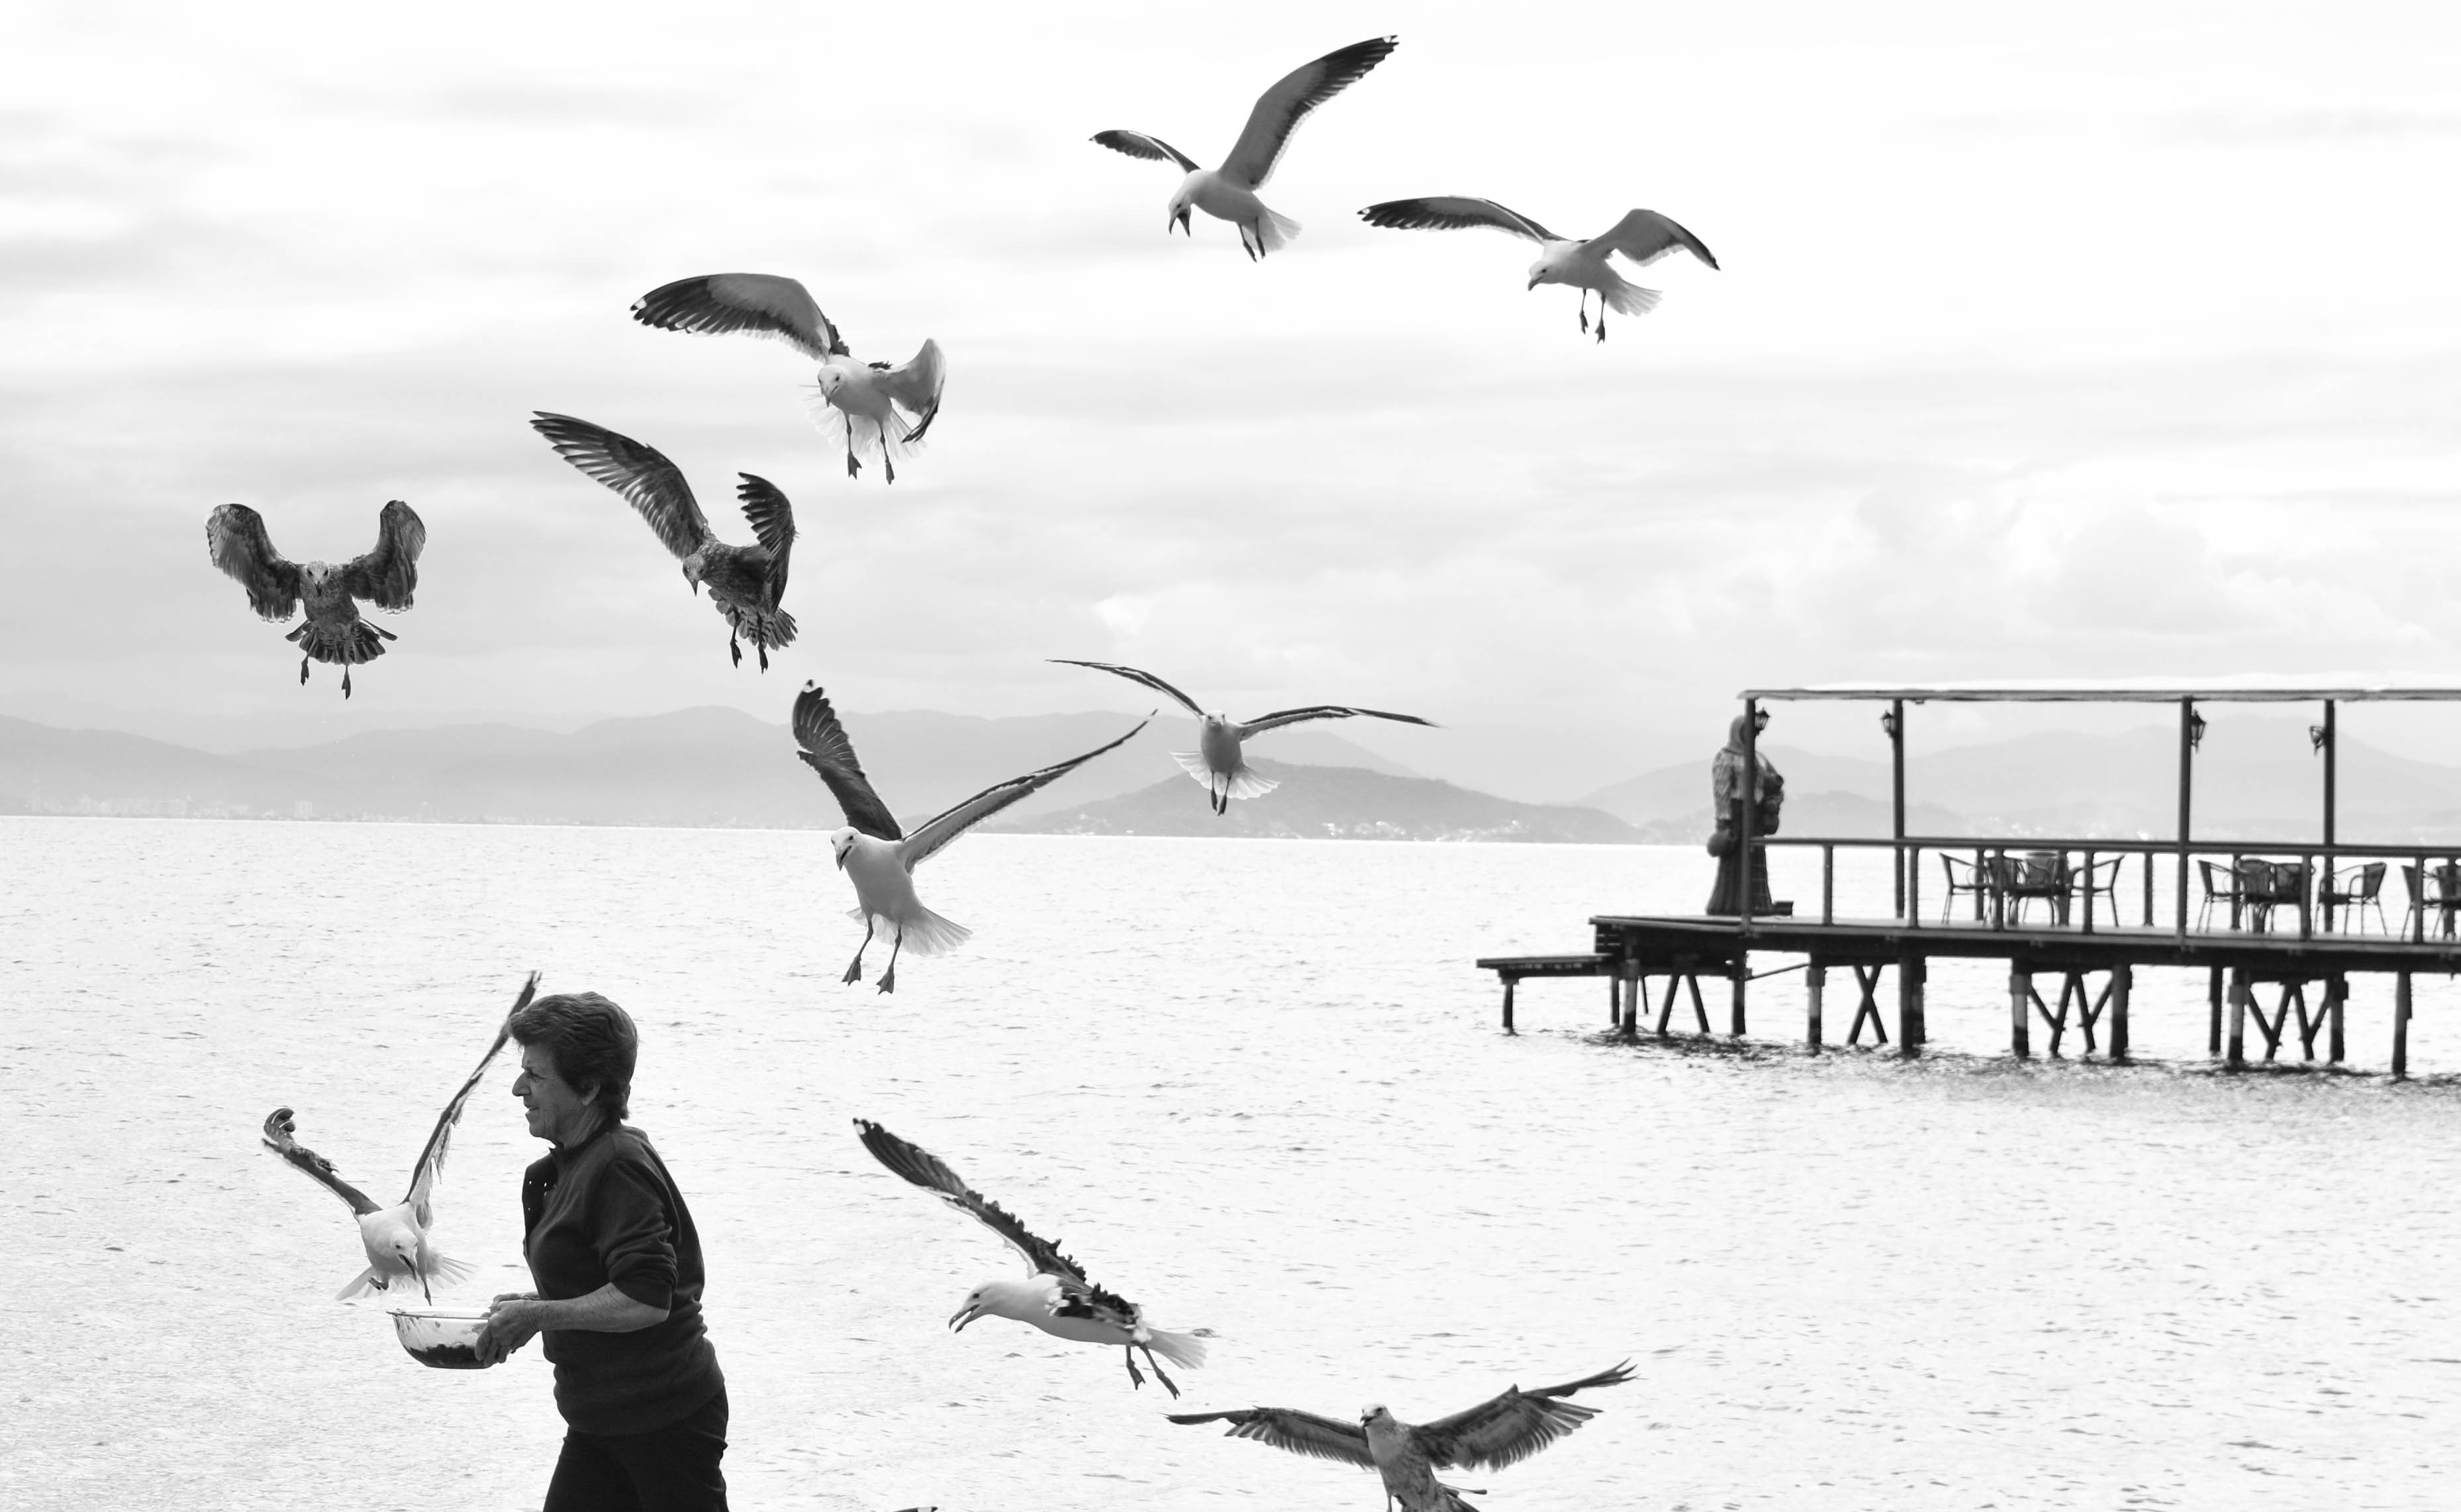
sea, ocean, bird, black and white, wind, city, seabird, seagull, gull, america, holiday, monochrome, santa, south, florianopolis, brazil, catarina, brazilian, santa catarina, charadriiformes, monochrome photography